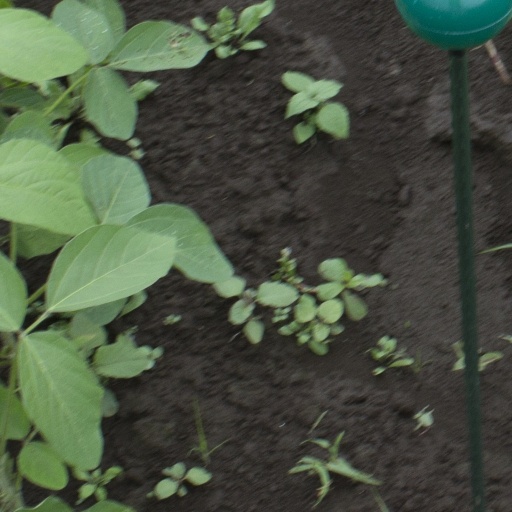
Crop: soybean